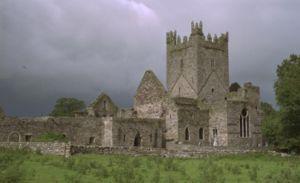
L’abbaye de Jerpoint est une abbaye cistercienne près de Thomastown, dans le comté de Kilkenny en Irlande.